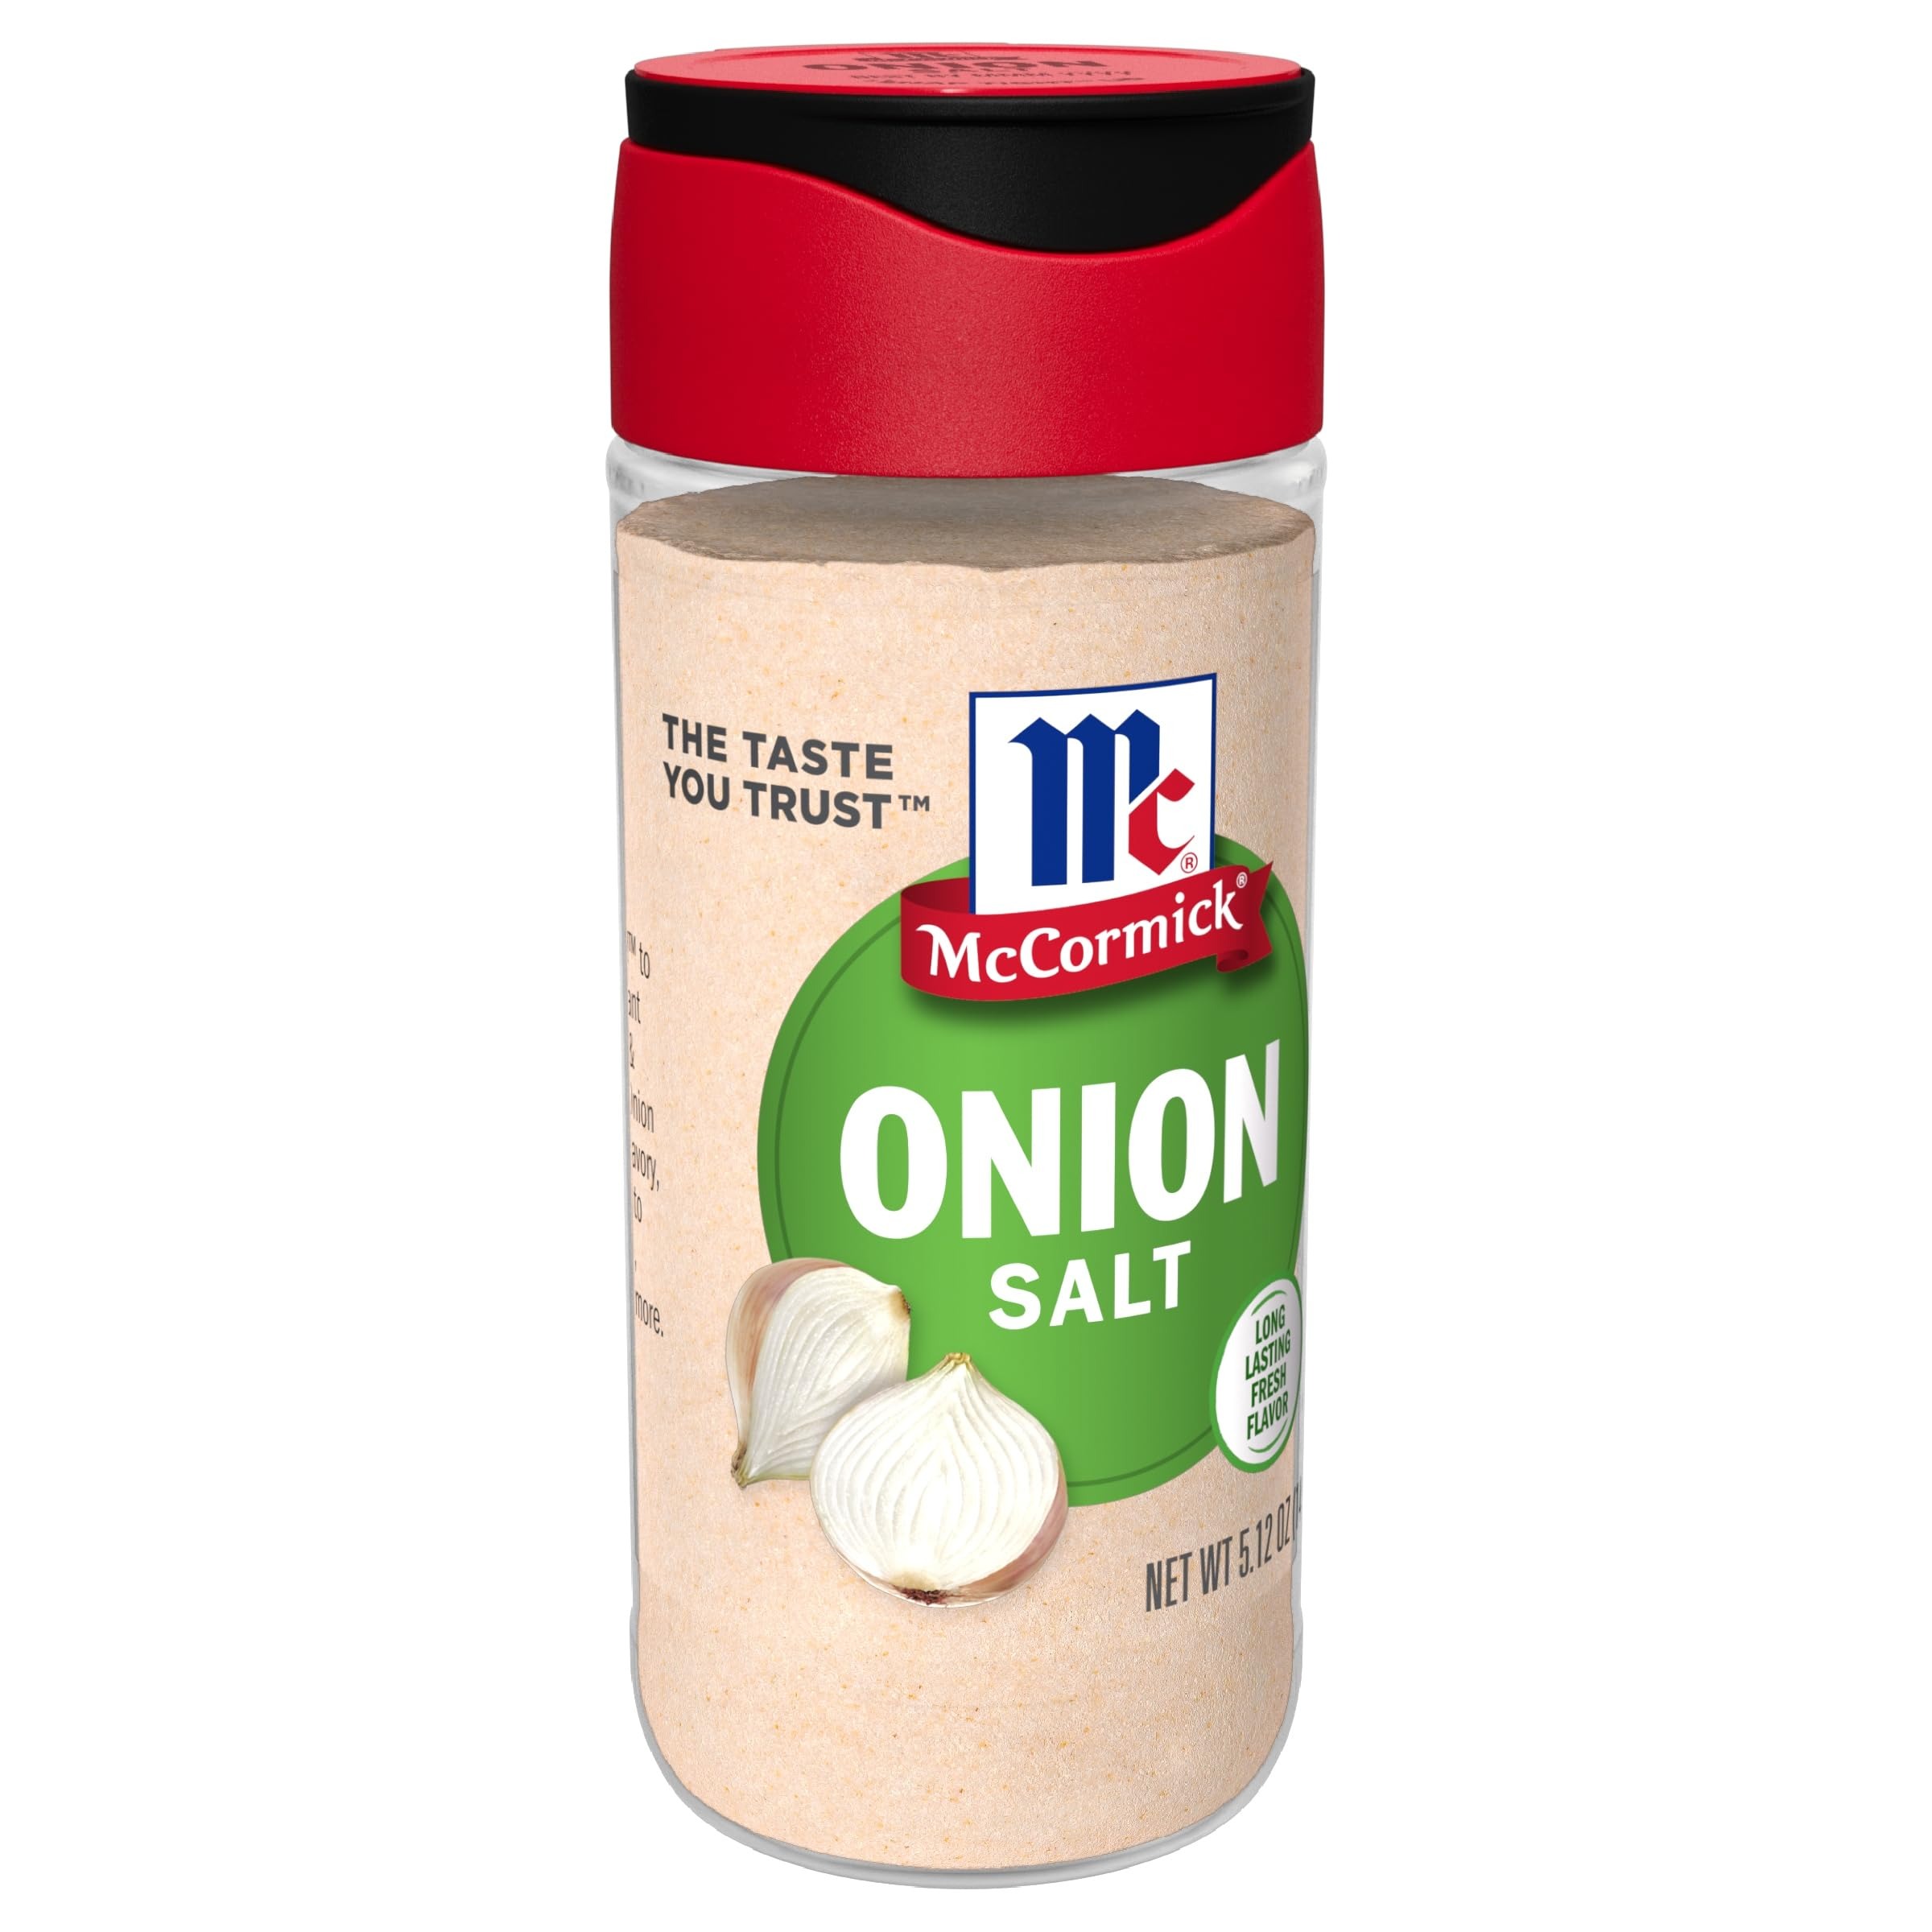
Item Name: McCormick Onion Salt, 5.12 oz
Bullet Point 1: McCormick Onion Salt is always made from California-grown onions
Bullet Point 2: Savory, toasty onion flavor
Bullet Point 3: Convenient pantry staple makes dinner preparation a cinch
Bullet Point 4: Non GMO
Bullet Point 5: Shake on burgers, roasts, steaks or seafood before cooking
Bullet Point 6: At the table, use in place of salt on eggs, potatoes, pasta and vegetables
Value: 5.12
Unit: Ounce

Price: 3.52